Demons in the Garden

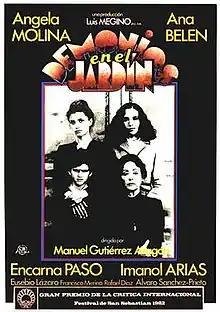
Spanish film poster

Demons in the Garden is a 1982 Spanish drama film directed by Manuel Gutiérrez Aragón, starring Ángela Molina, Ana Belén and Imanol Arias. The film is about a dysfunctional family living in rural Spain during the first years of Franco's dictatorship. It was entered into the 13th Moscow International Film Festival where it won the FIPRESCI Prize.